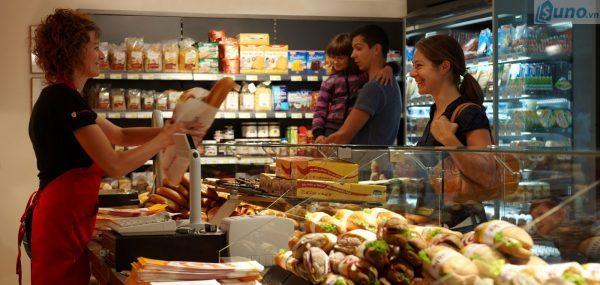
người nhân viên tiệm bánh đang đưa túi bánh mì cho người phụ nữ đeo túi xách